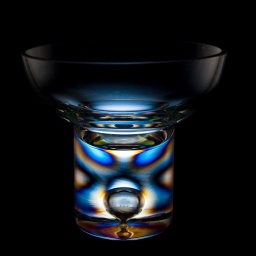
Die mechanische Spannung in einer Glasschale sichtbar gemacht. Stress birefringence of a glass bowl